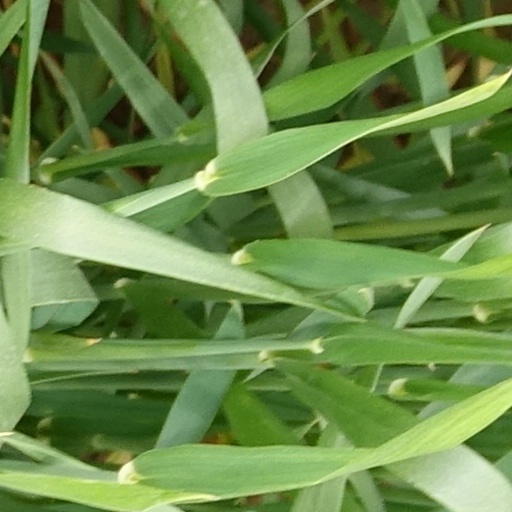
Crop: wheat